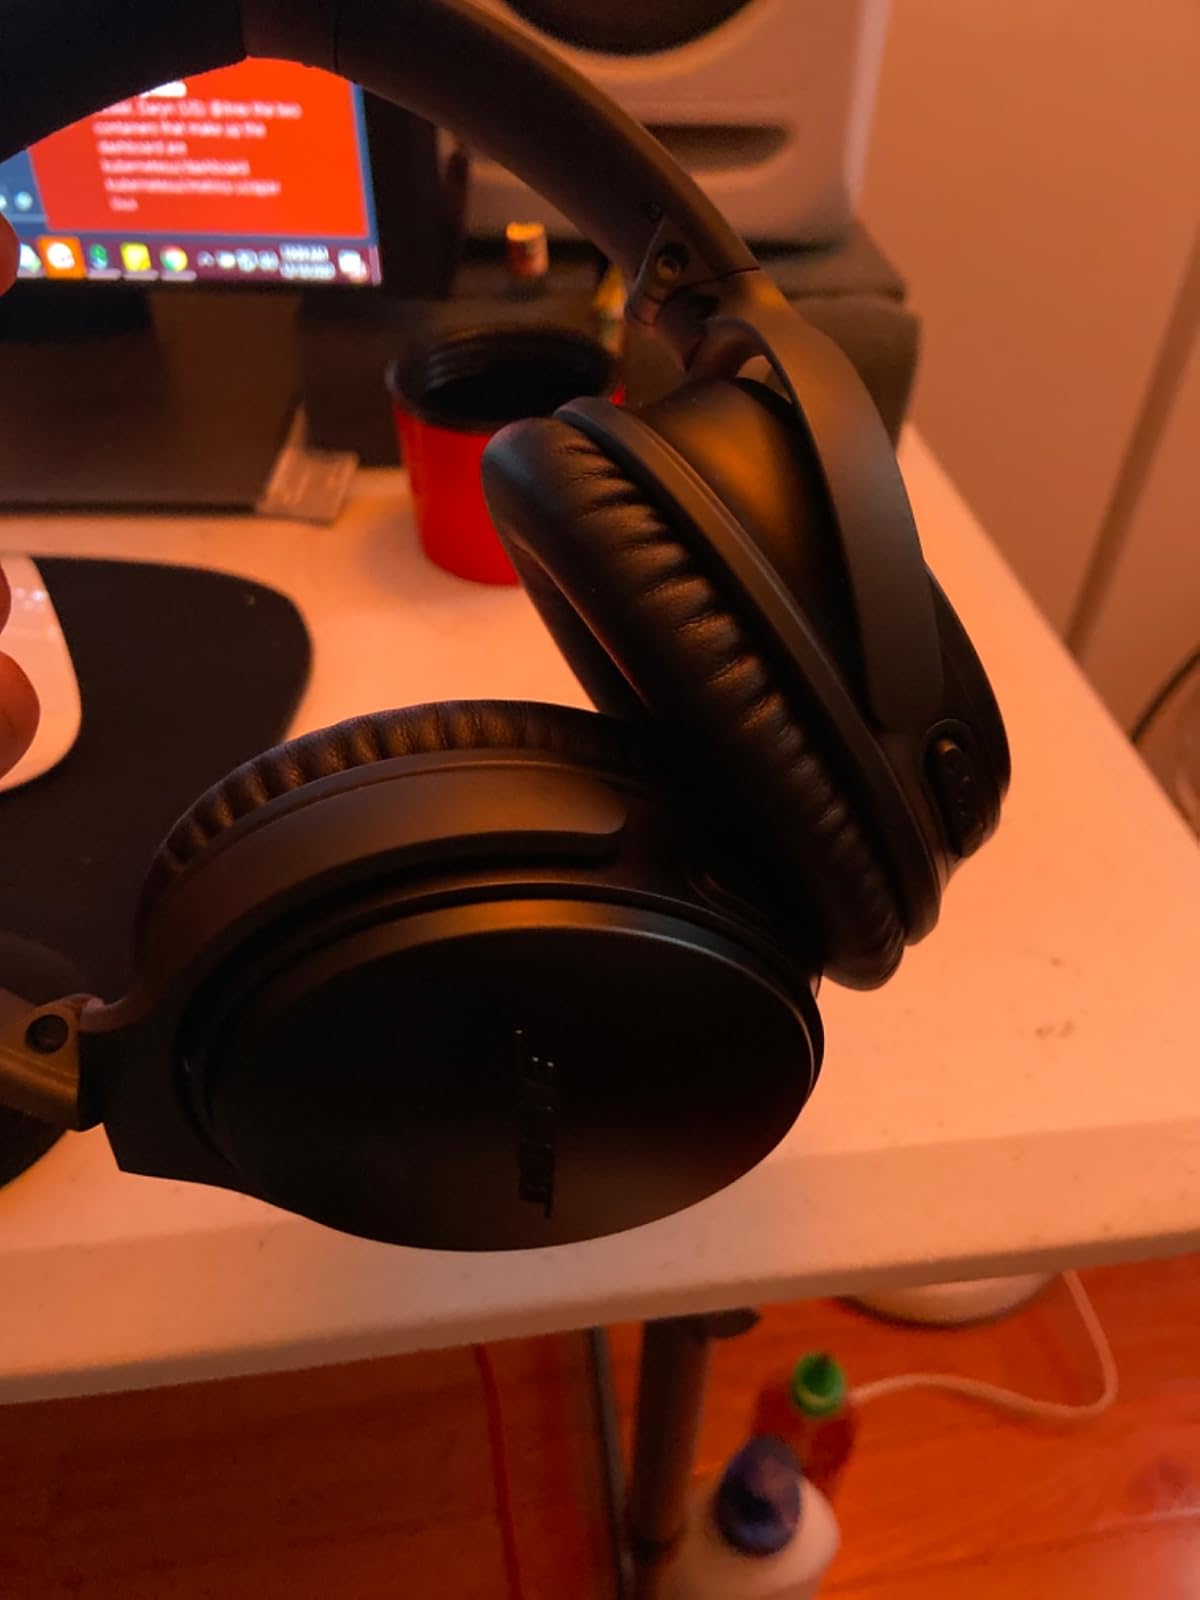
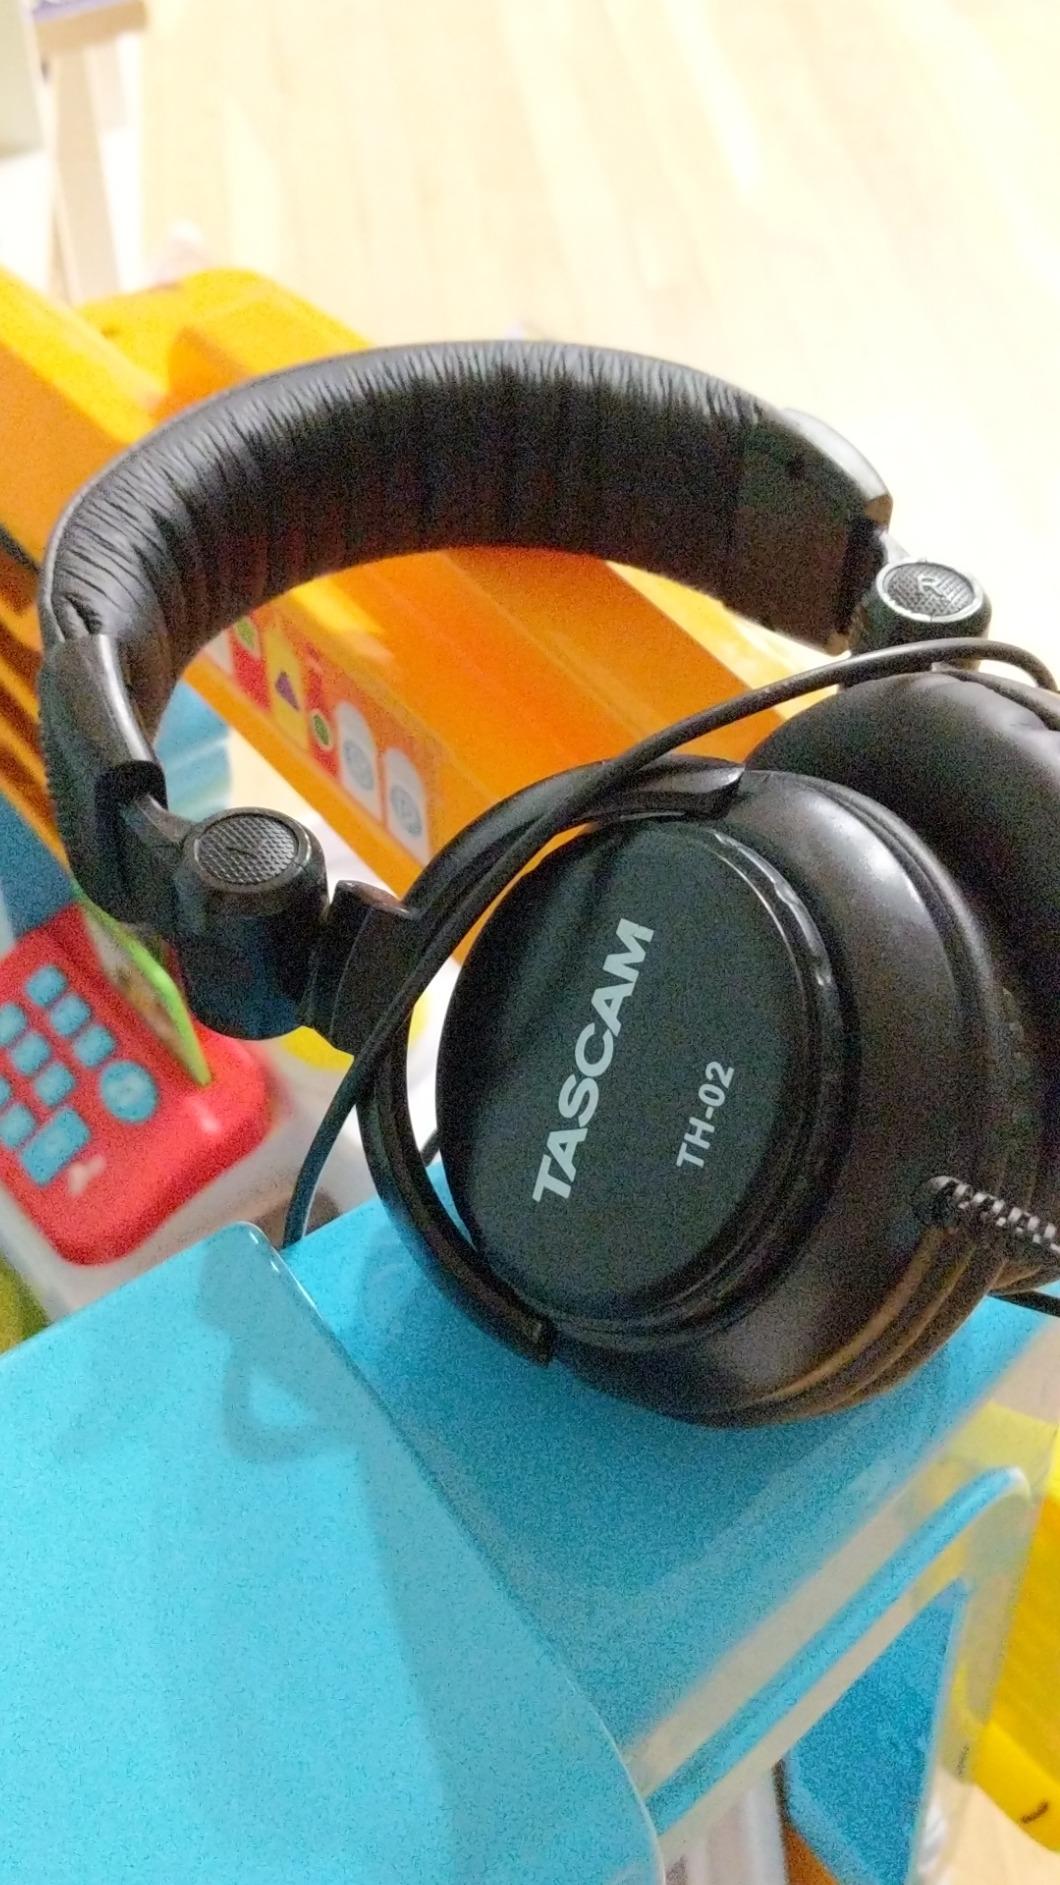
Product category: headphones
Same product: no